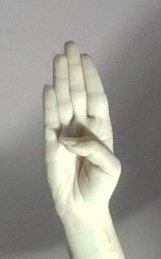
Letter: kaaf